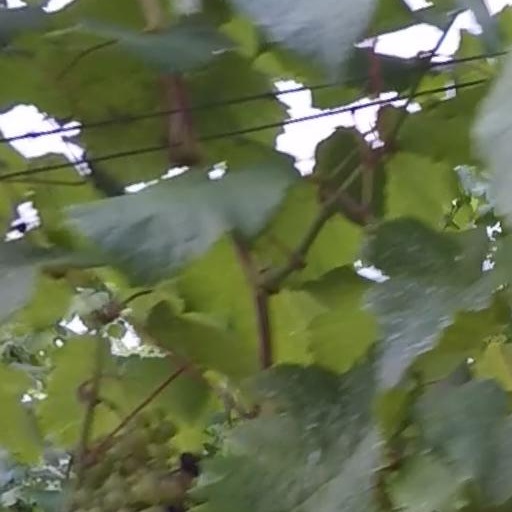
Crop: grape